Honeymoon (2013 film)

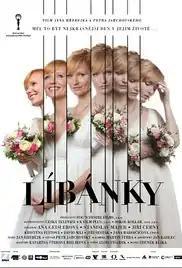
Film poster

Honeymoon is a 2013 Czech drama film directed by Jan Hřebejk. It was nominated for the Crystal Globe at the 48th Karlovy Vary International Film Festival, where Hřebejk won the Best Director Award. The film was also screened in the Contemporary World Cinema section at the 2013 Toronto International Film Festival.